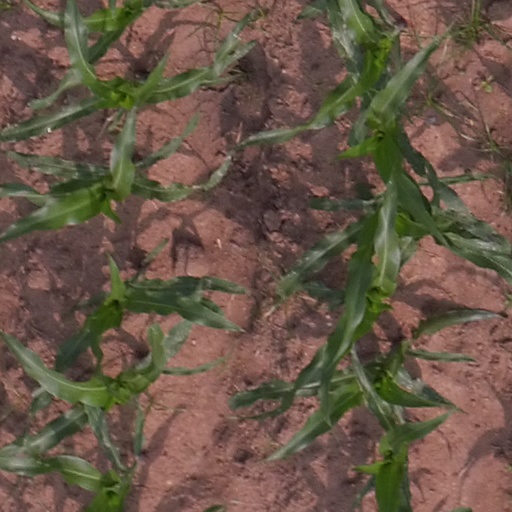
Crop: maize; corn